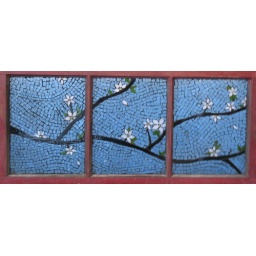
Glass on glass in an old window